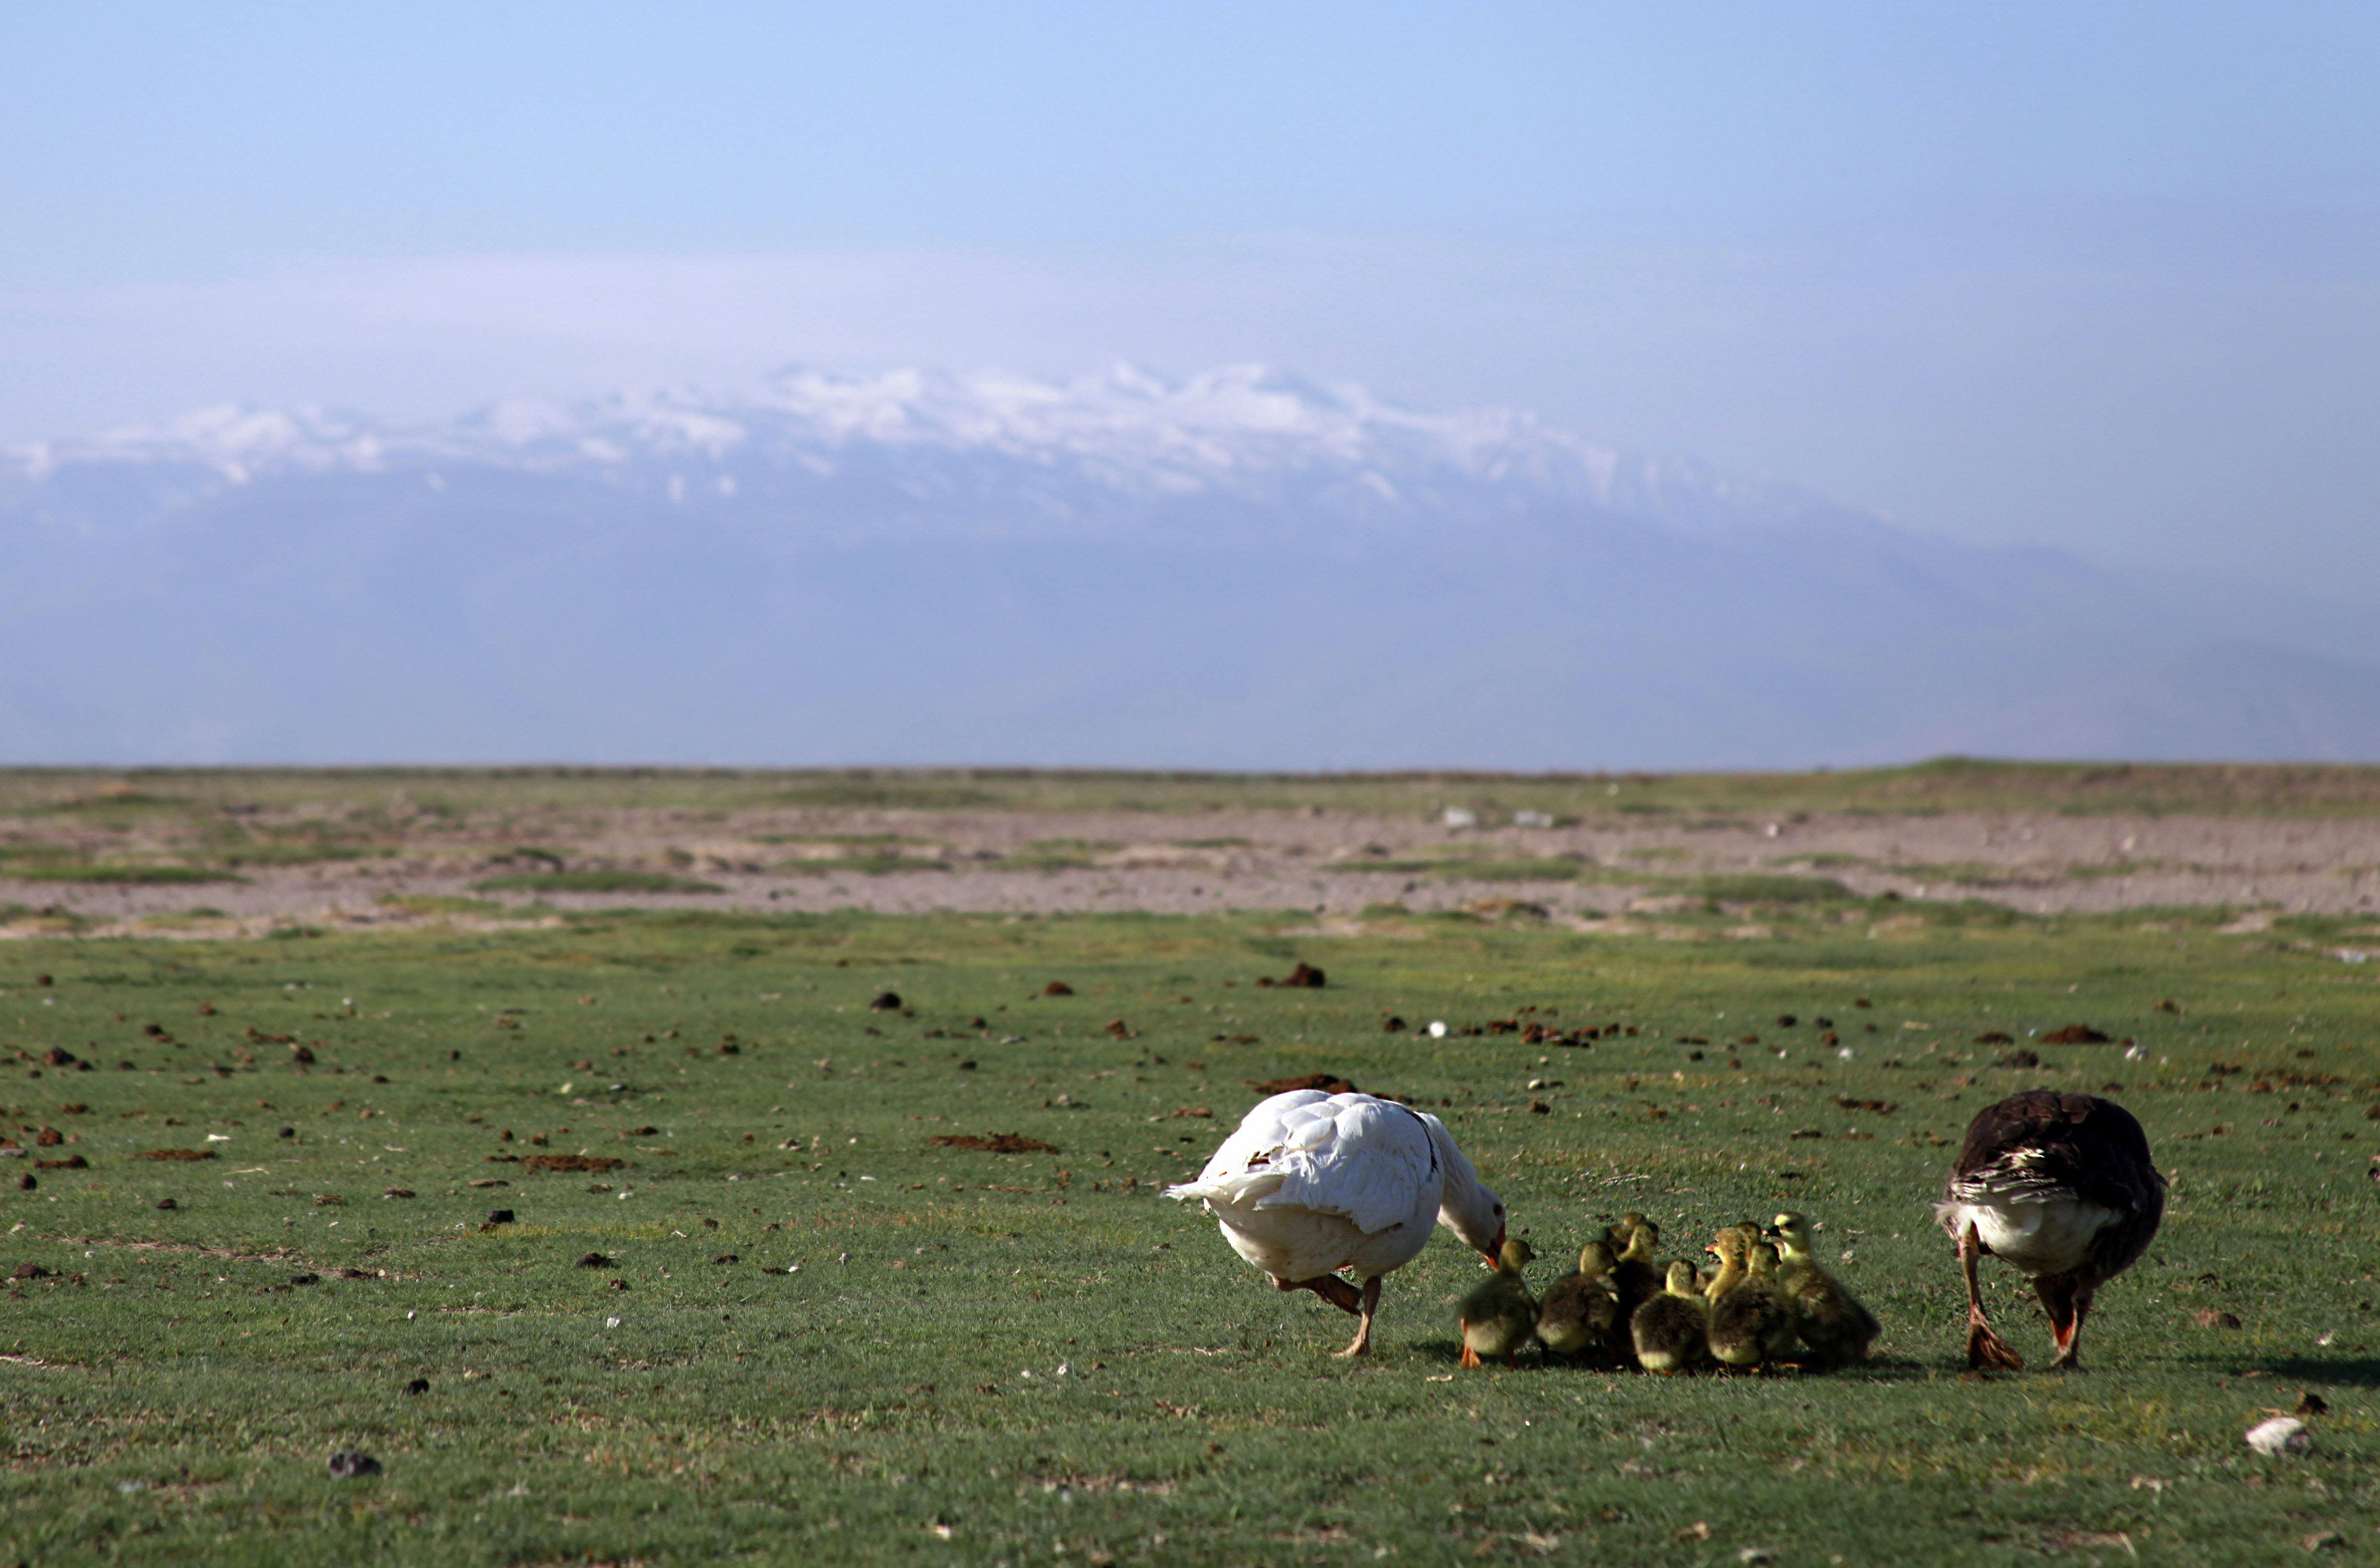
duck, nature, animals, mountain, grass, snow, green, sunlight, grassland, ecosystem, steppe, ecoregion, pasture, tundra, sky, prairie, plain, wildlife, field, savanna, shrubland, hill, fell, biome, landscape, cloud, meadow, plateau, plant community, livestock